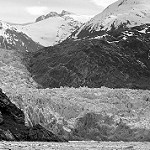
Label: B & W